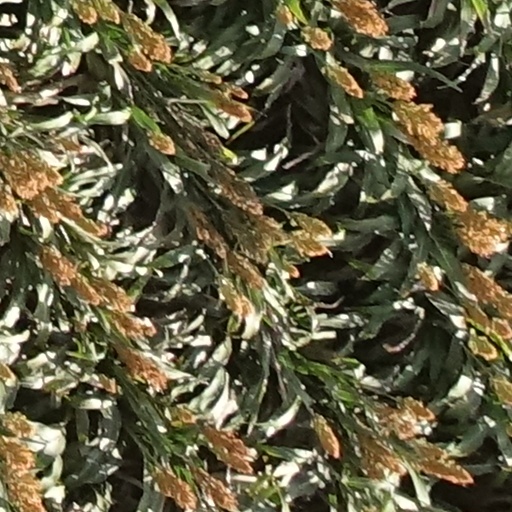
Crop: sorghum